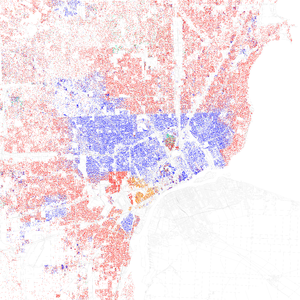
Détroit est la principale ville de l'État du Michigan aux États-Unis, largement plus connue que sa capitale Lansing, et siège du comté de Wayne. Située dans le Midwest américain, au sein de la Frost Belt et de la Rust Belt, et au cœur de la région des Grands Lacs, la ville est fondée en 1701 par un Français : Antoine de Lamothe-Cadillac. Son nom provient d'ailleurs du mot français « détroit », en référence au passage aquatique naturel entre les lacs Sainte-Claire et Érié : la rivière Détroit, sur la rive Nord de laquelle la ville est située, dont le cours marque une partie de la frontière entre le Canada et les États-Unis. Étape importante du système de navigation qui, par la voie maritime du Saint-Laurent, permet d'atteindre l'Atlantique depuis l'intérieur du continent, cette ville portuaire est donc aussi une ville frontière.